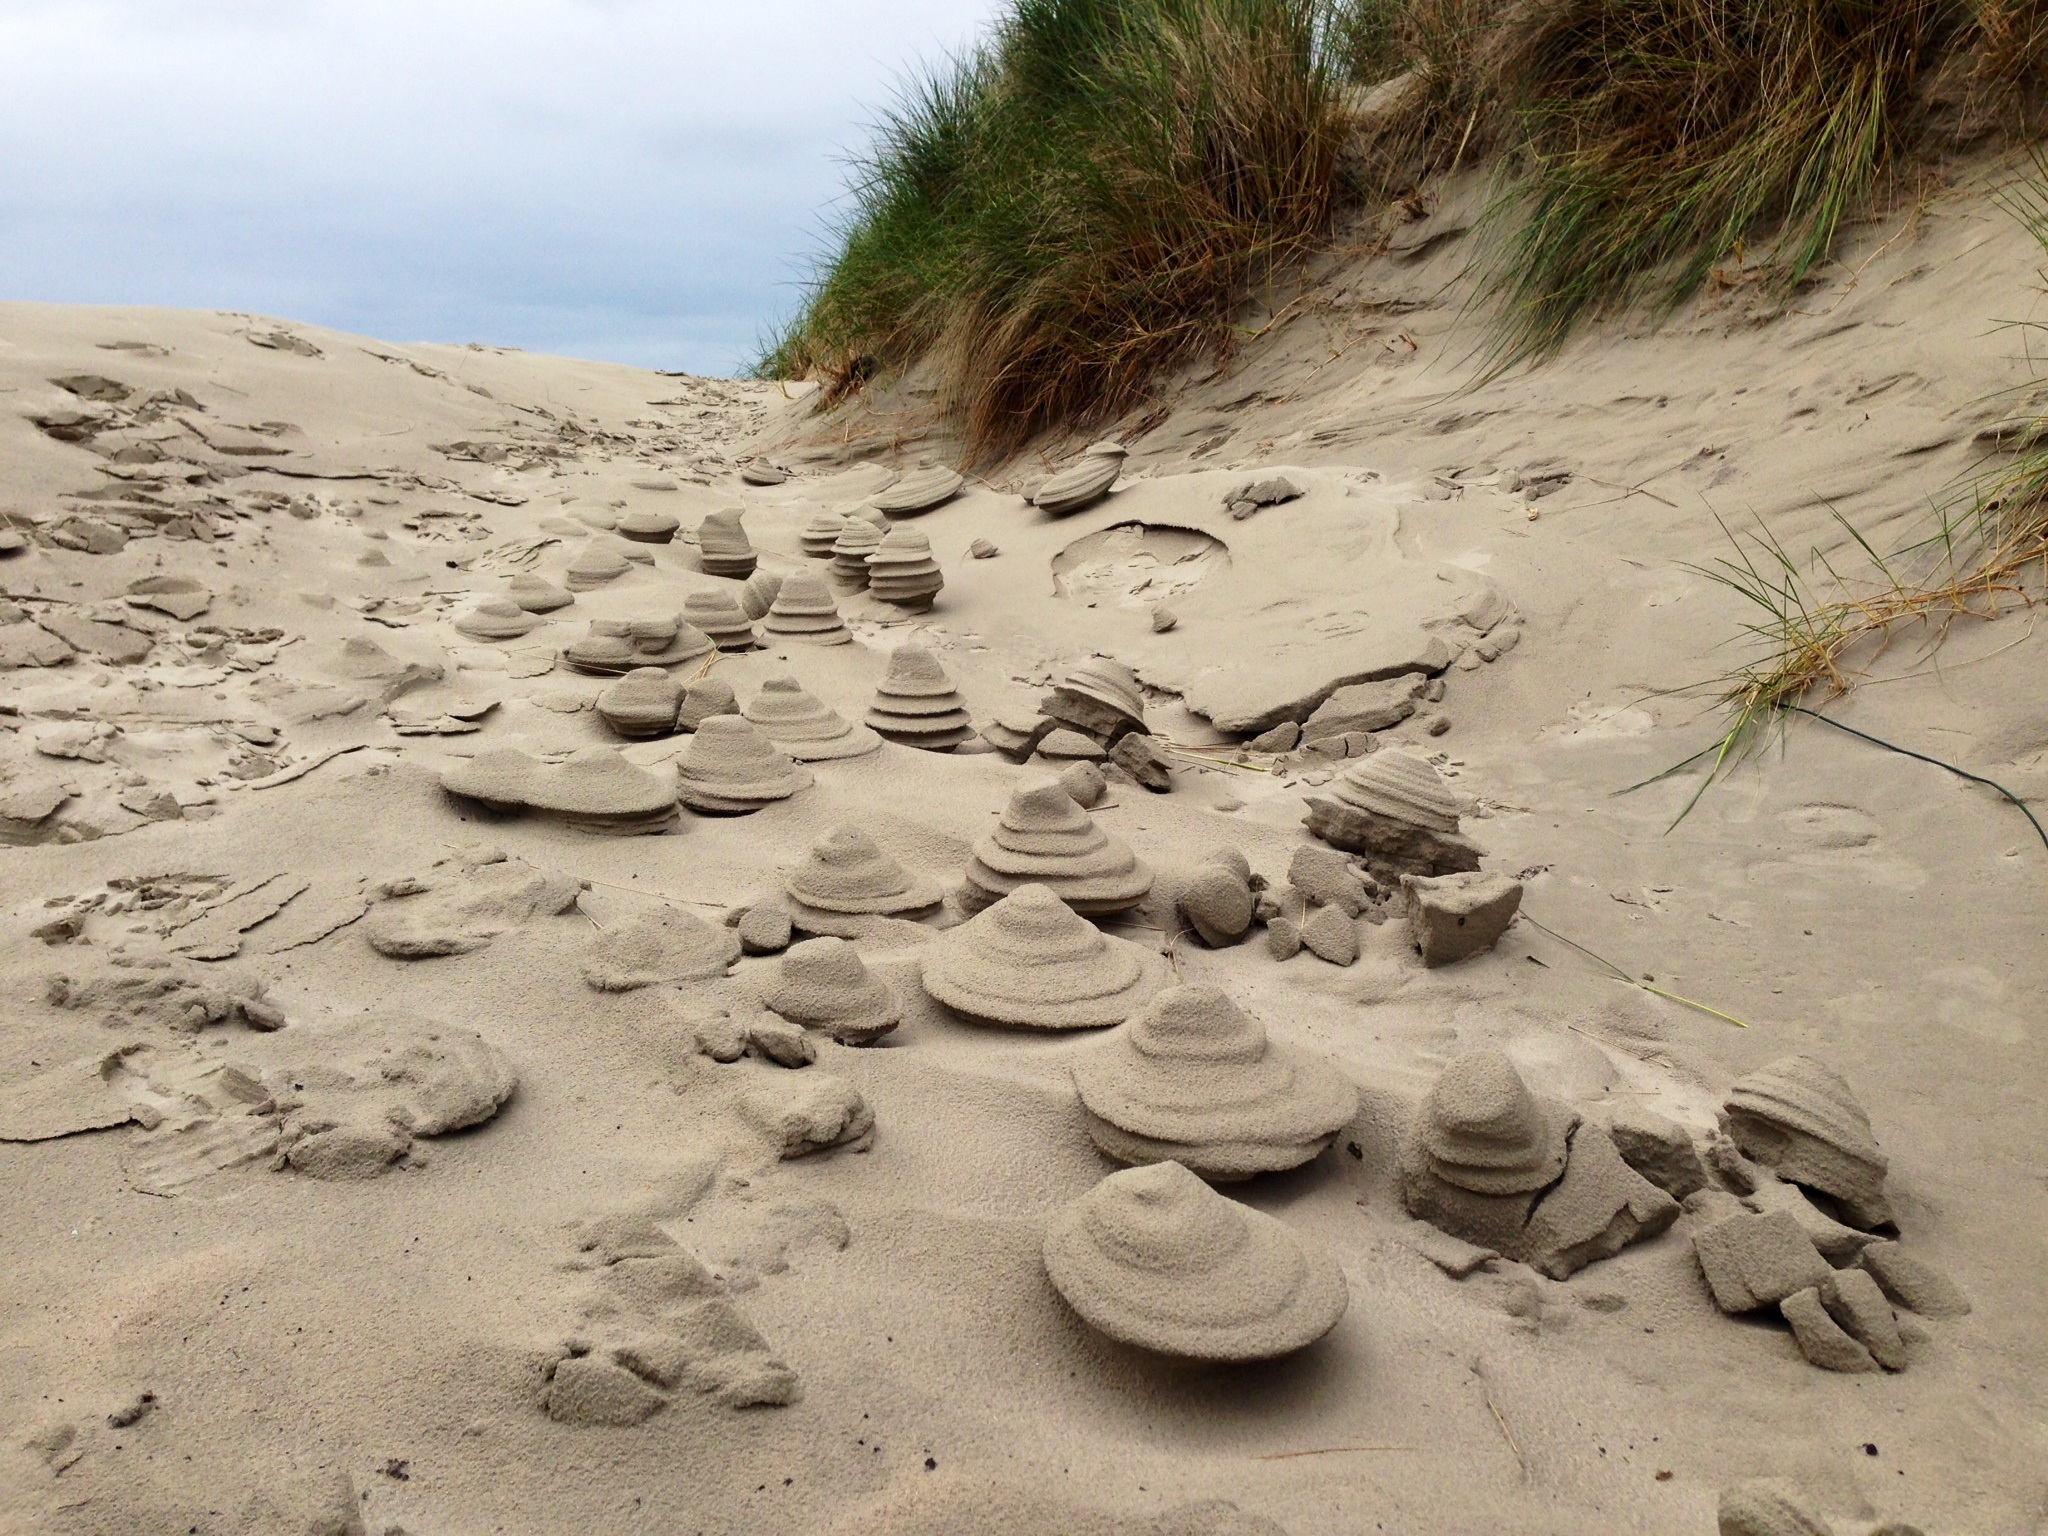
beach, landscape, sea, coast, nature, sand, rock, dune, sand dune, soil, material, geology, wide, habitat, wadi, natural environment